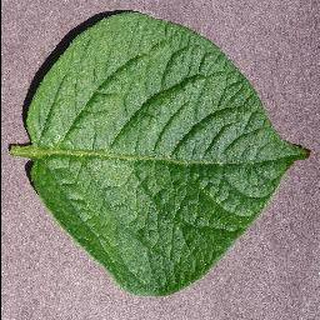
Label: healthy_potato